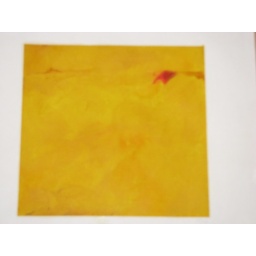
Red roof in field (oil on paper) May 1995